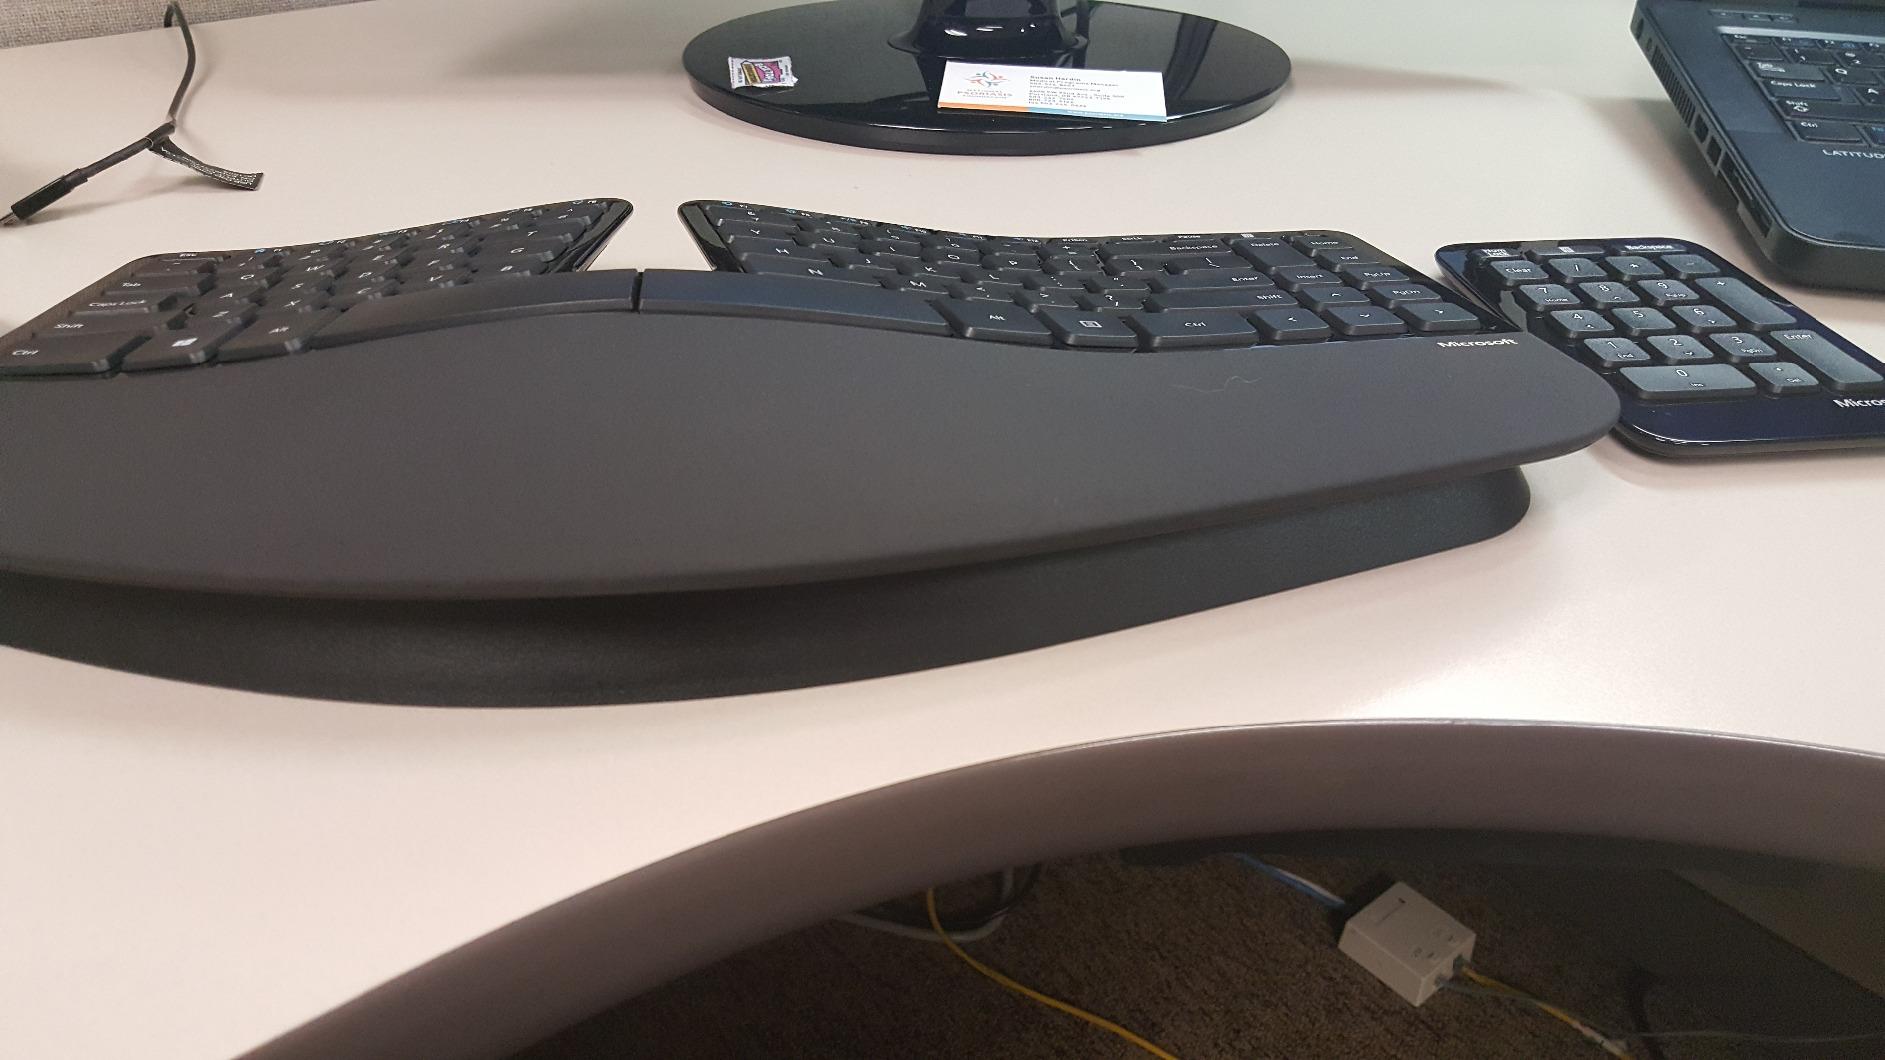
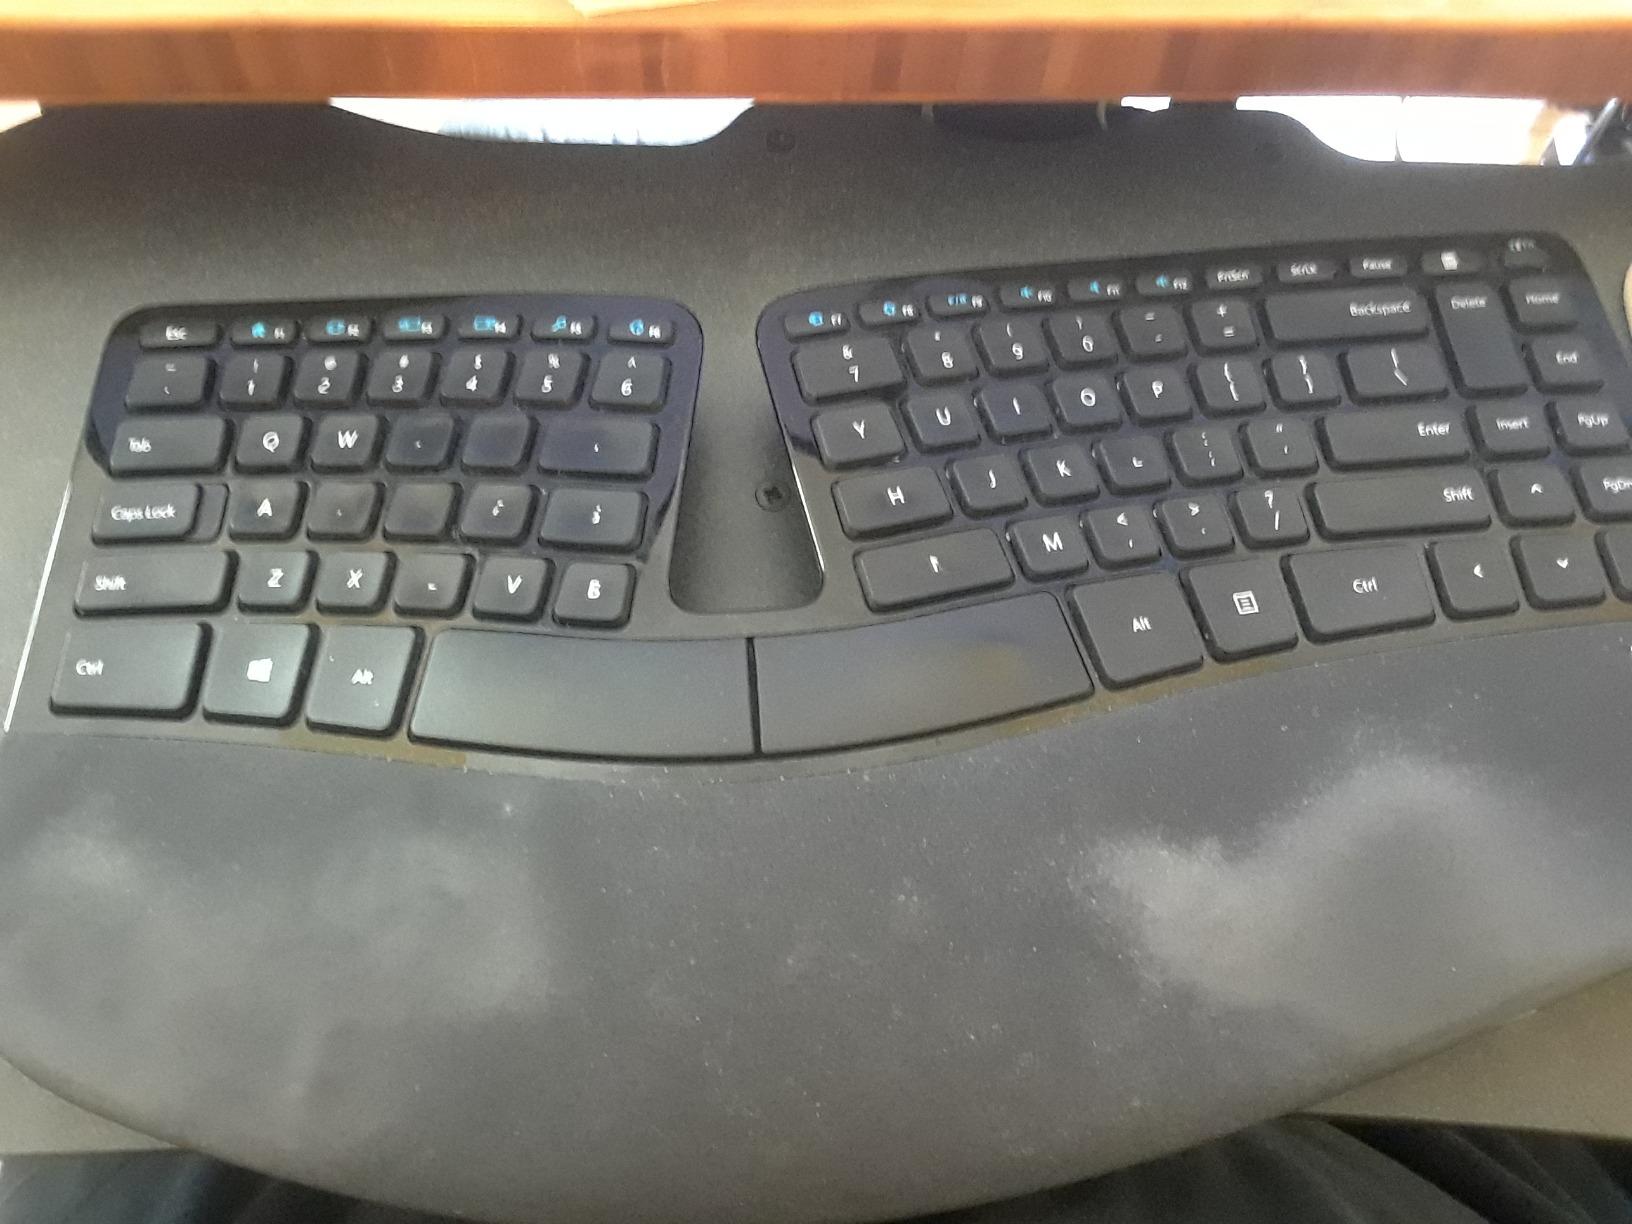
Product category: keyboard
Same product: yes